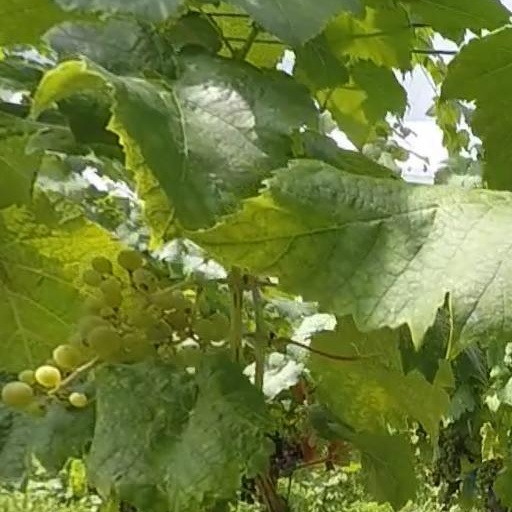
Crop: grape